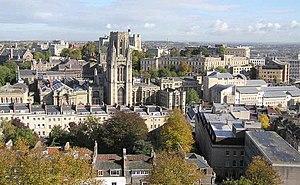
L'université de Bristol est une université anglaise, à Bristol. C'est une des Red brick university.